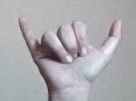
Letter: ya